Revenue stamps of Malta

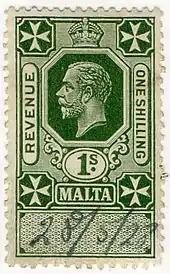
The 1/- value of 1926 depicting King George V

A new series of revenues depicting the Mackennal portrait of King George V was issued between 1926 and 1930. This issue consisted of eleven values ranging from ½d to £5, with some values being issued in more than one colour. These stamps were designed as key types, having a tablet at the bottom. The general-duty revenues were unappropriated (with the tablet left blank); for issues appropriated for a particular use see the "Key types" section below.